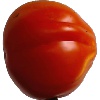
Label: Tomato 1